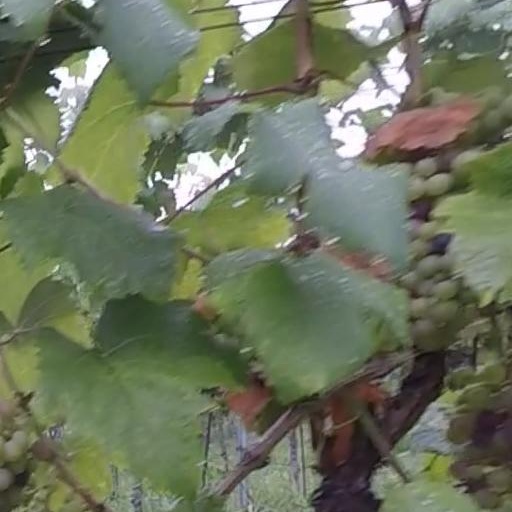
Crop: grape